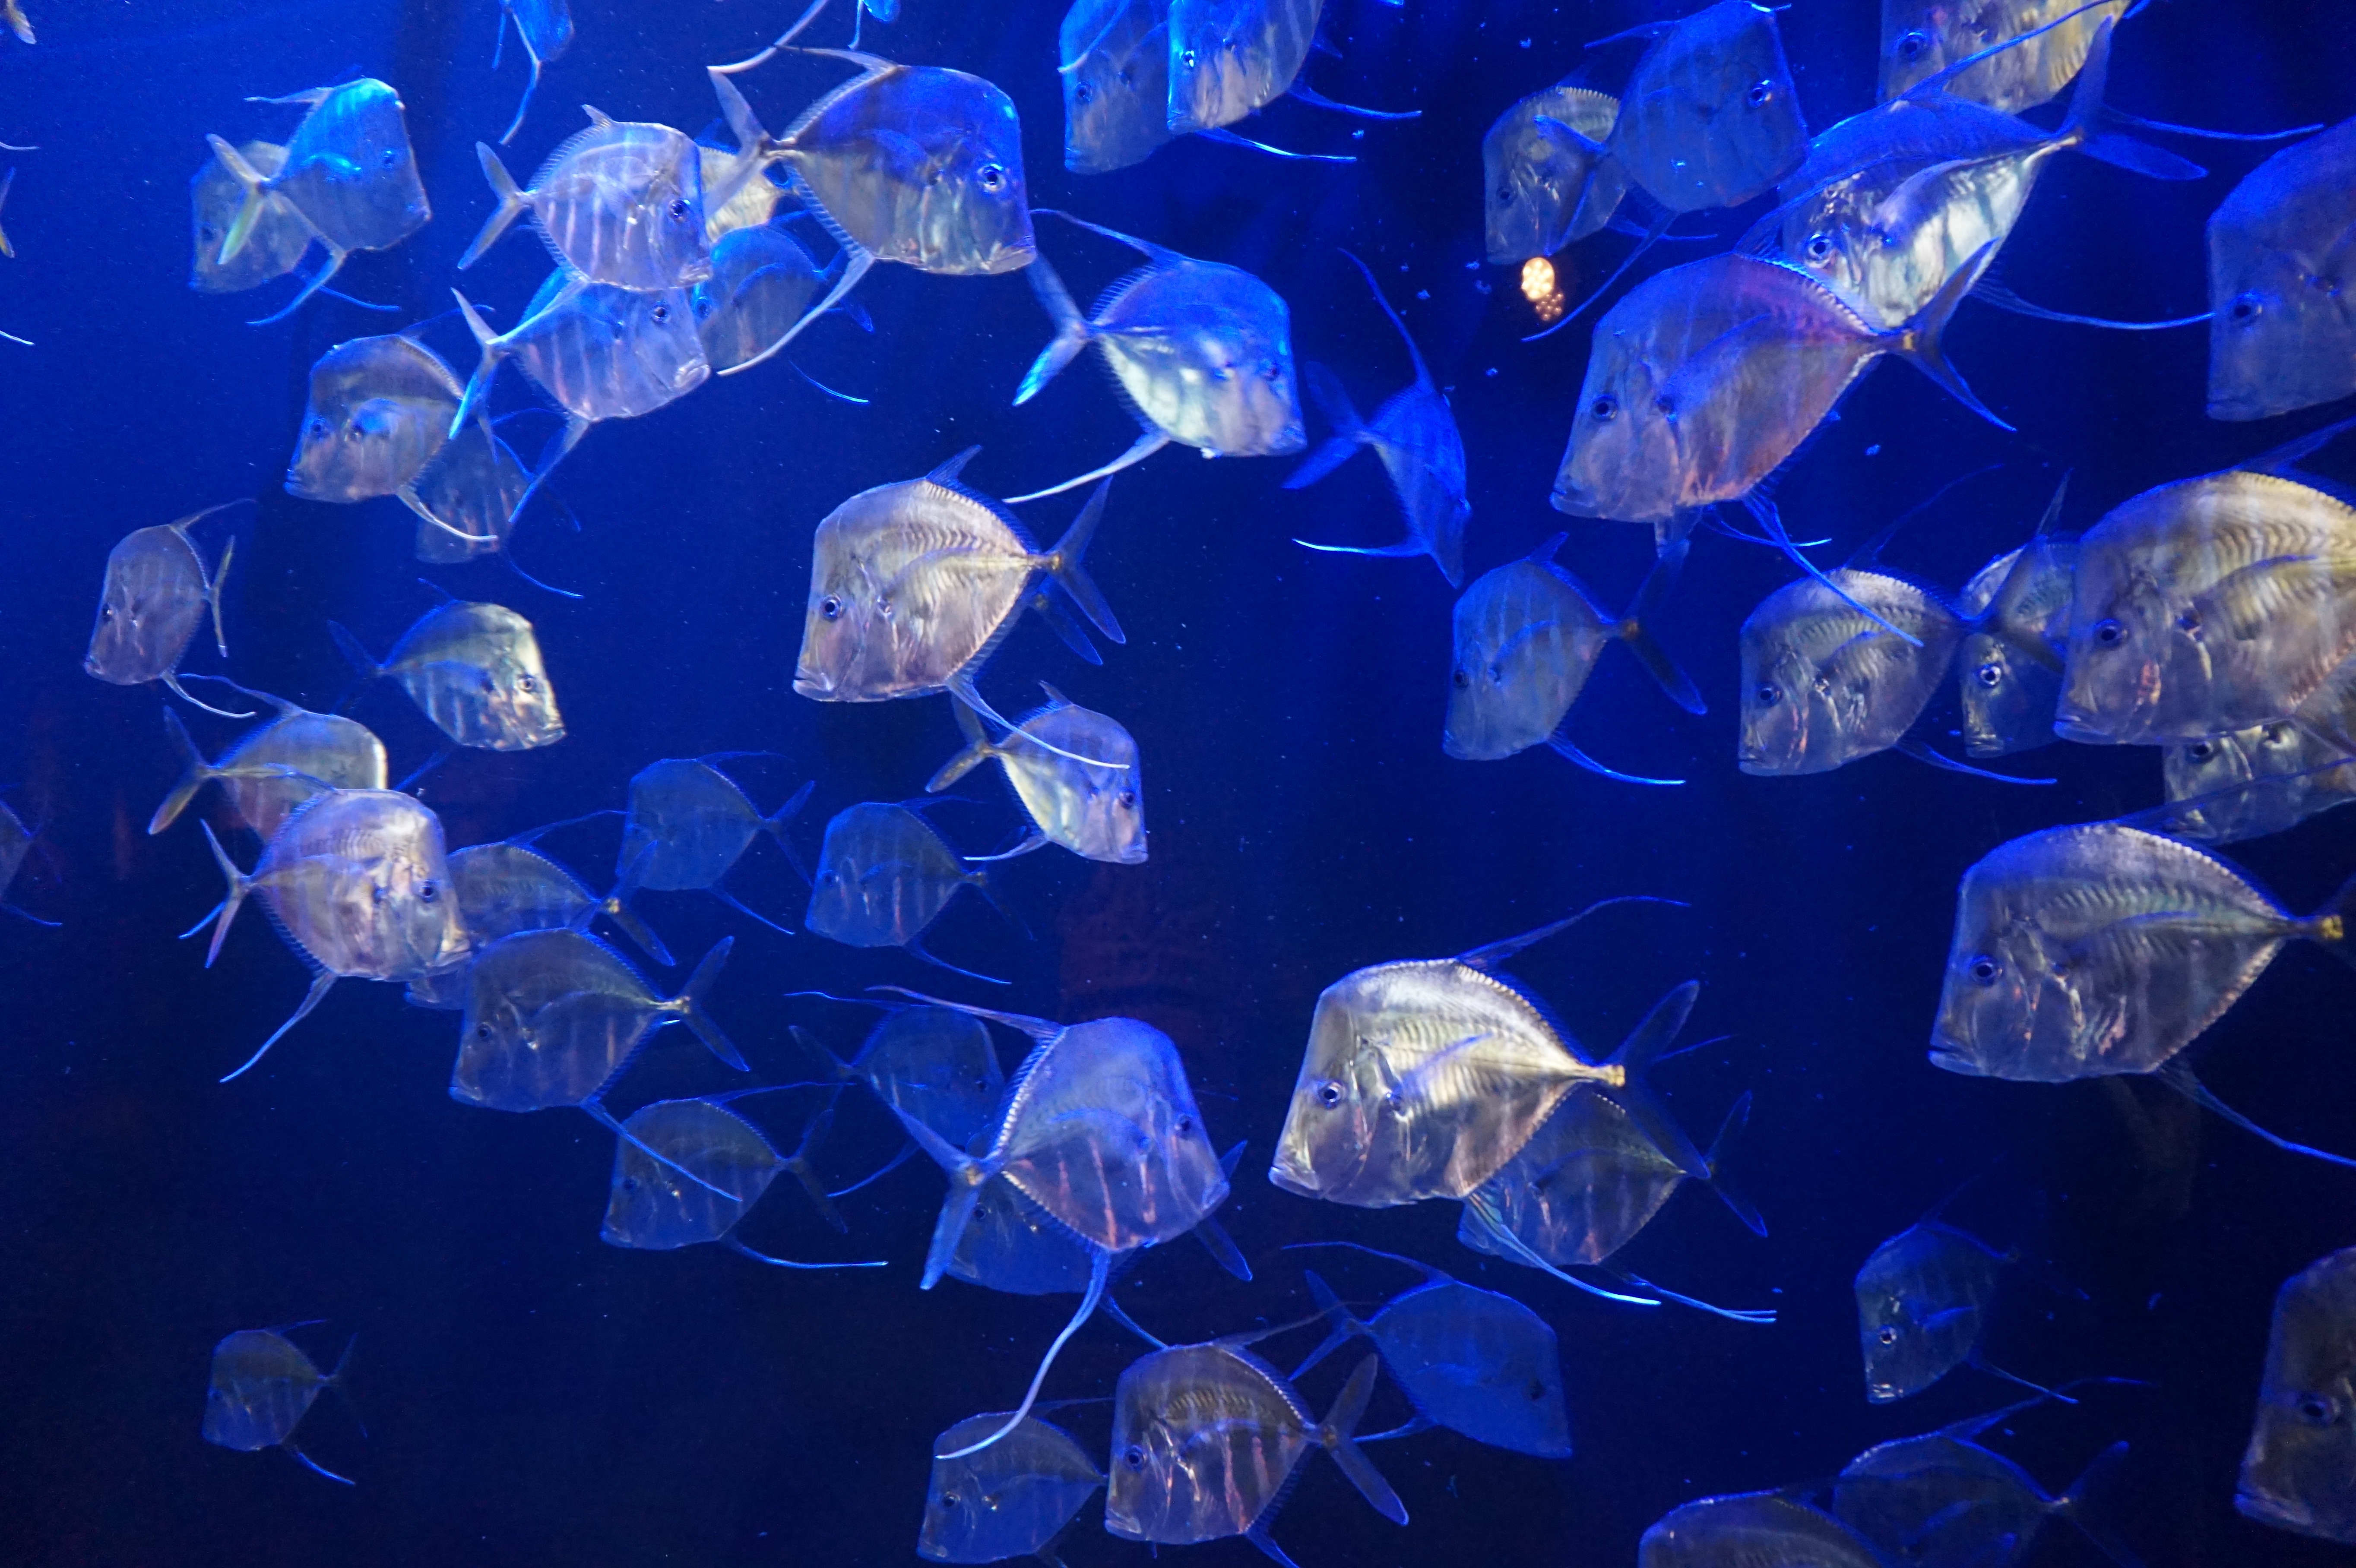
sea, water, petal, animal, underwater, tropical, biology, jellyfish, blue, aquatic, fish, coral, invertebrate, reef, aquarium, cnidaria, marine, organism, marine biology, marine invertebrates, aquarium lighting